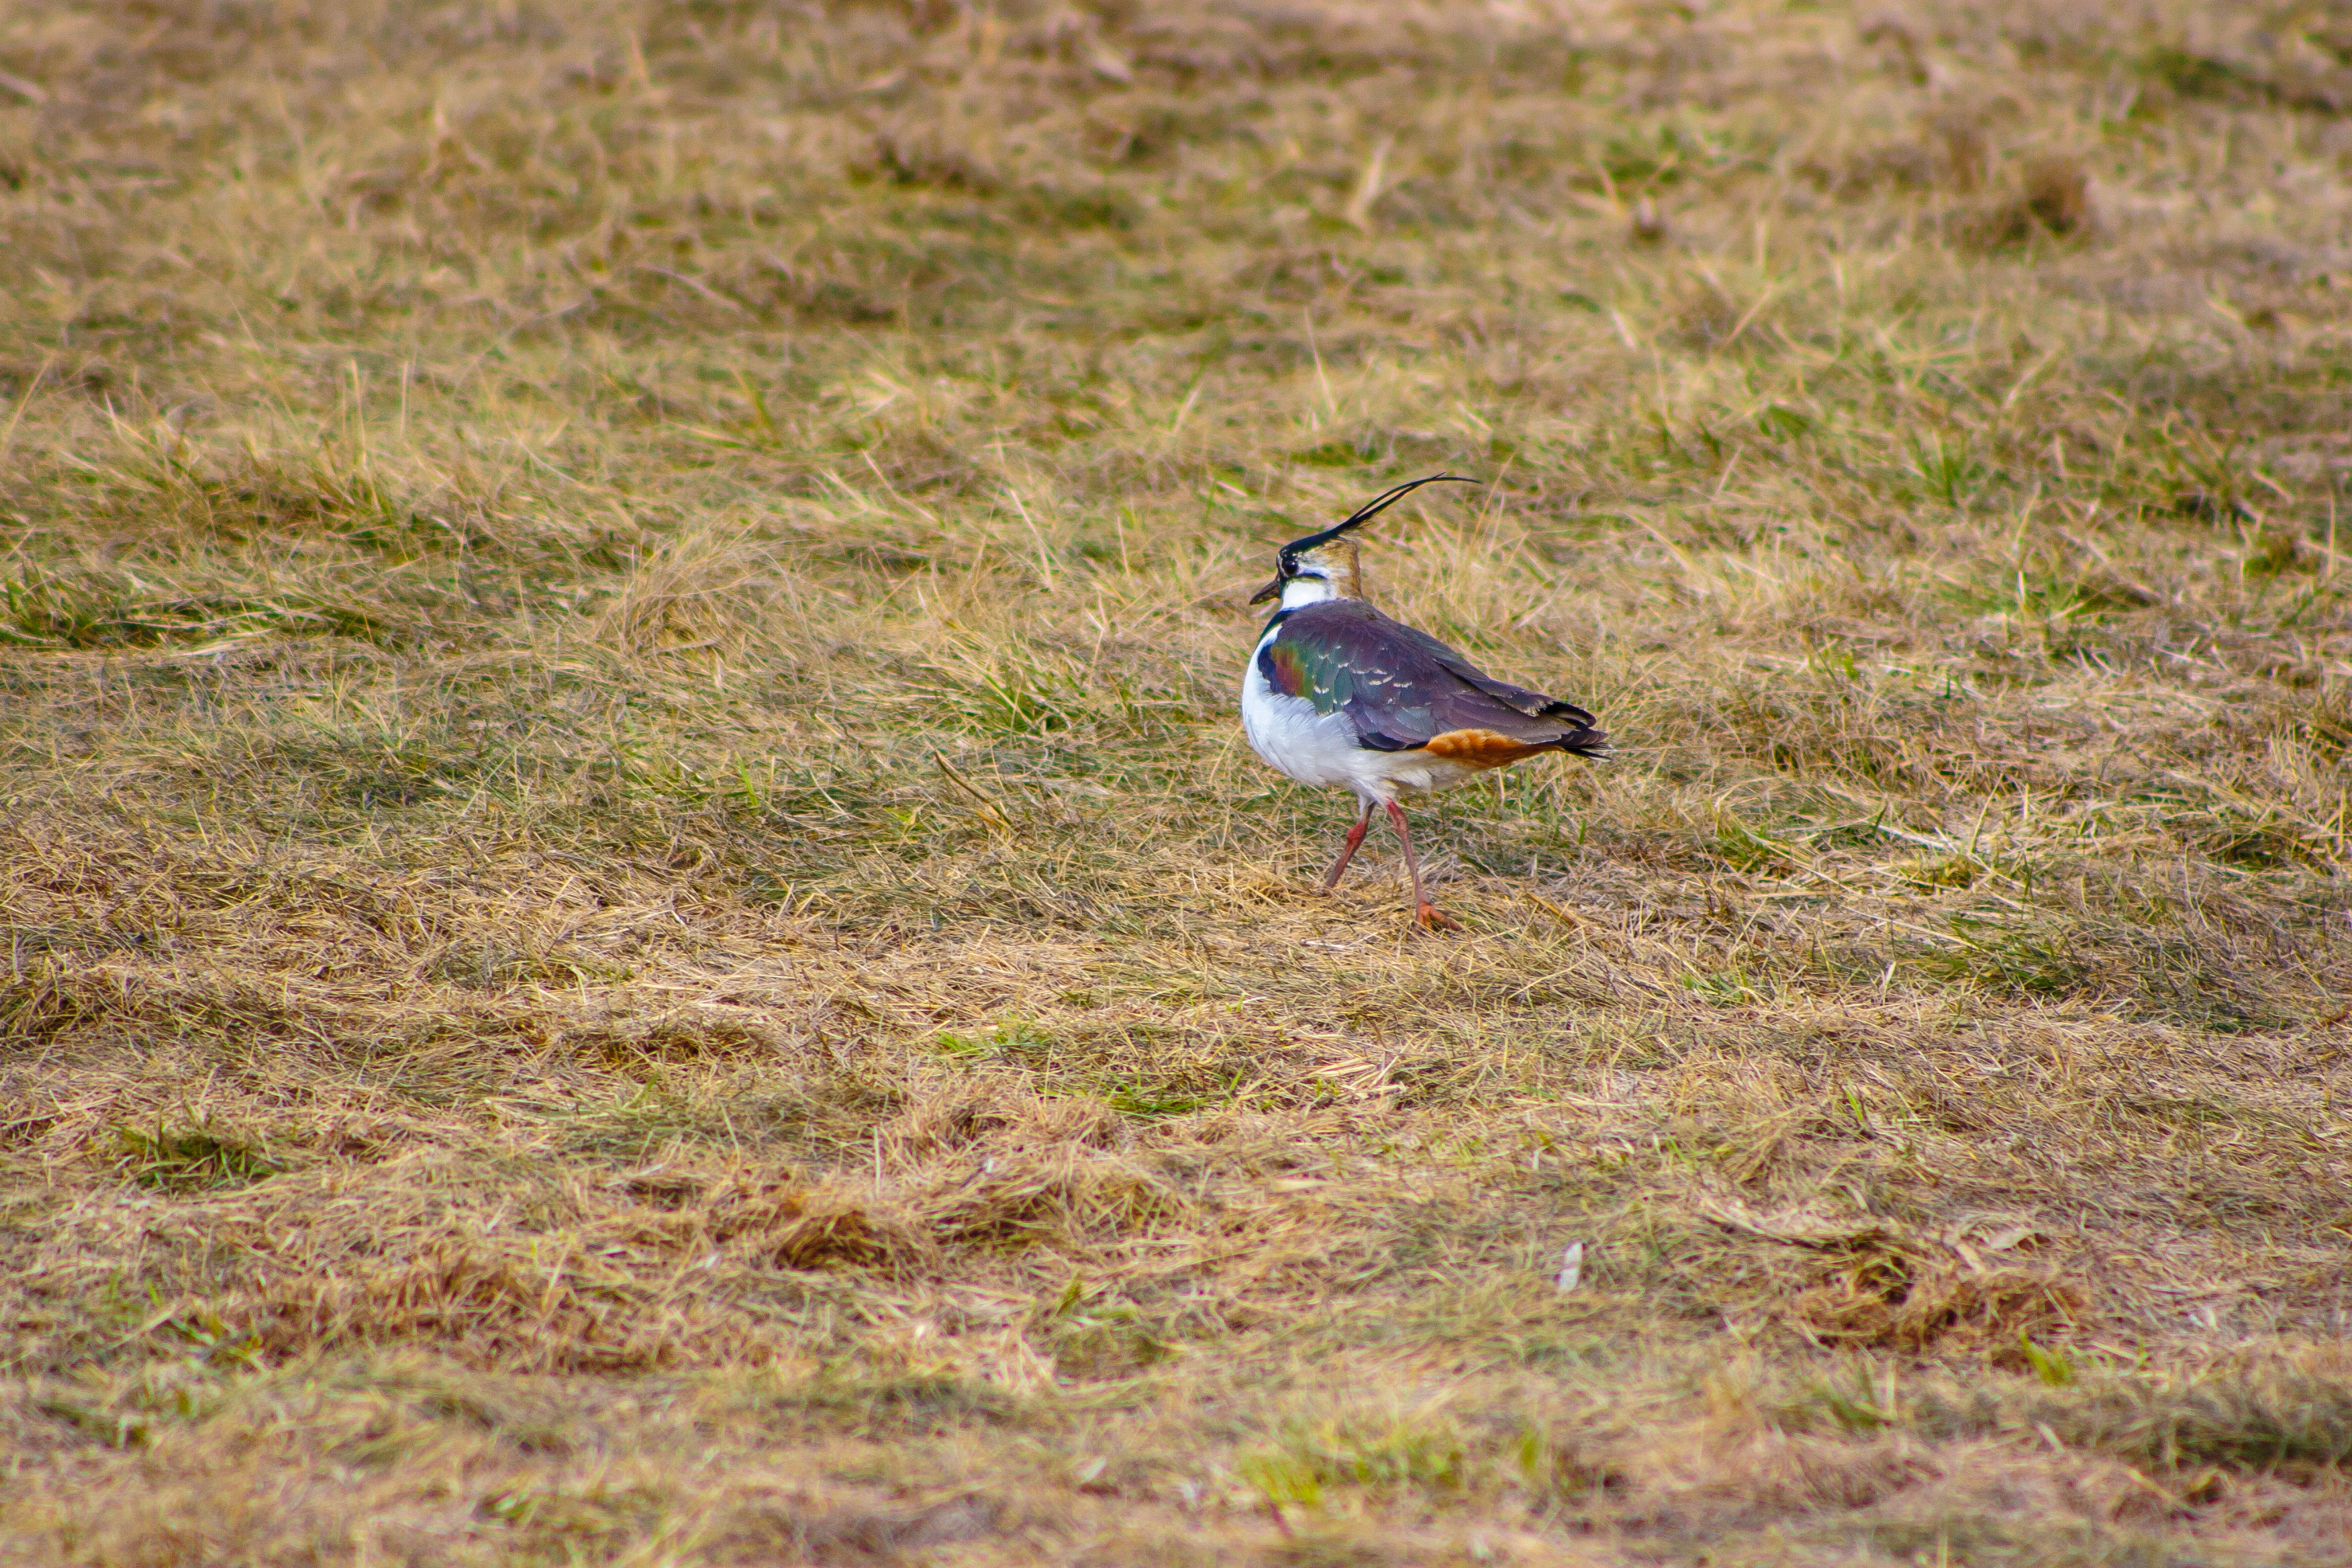
images, bird, ecoregion, beak, grassland, grass, plant, feather, terrestrial animal, seabird, prairie, perching bird, landscape, soil, charadriiformes, songbird, roller, wildlife, steppe, tree, water bird, wing, electric blue, shrubland, old world flycatcher